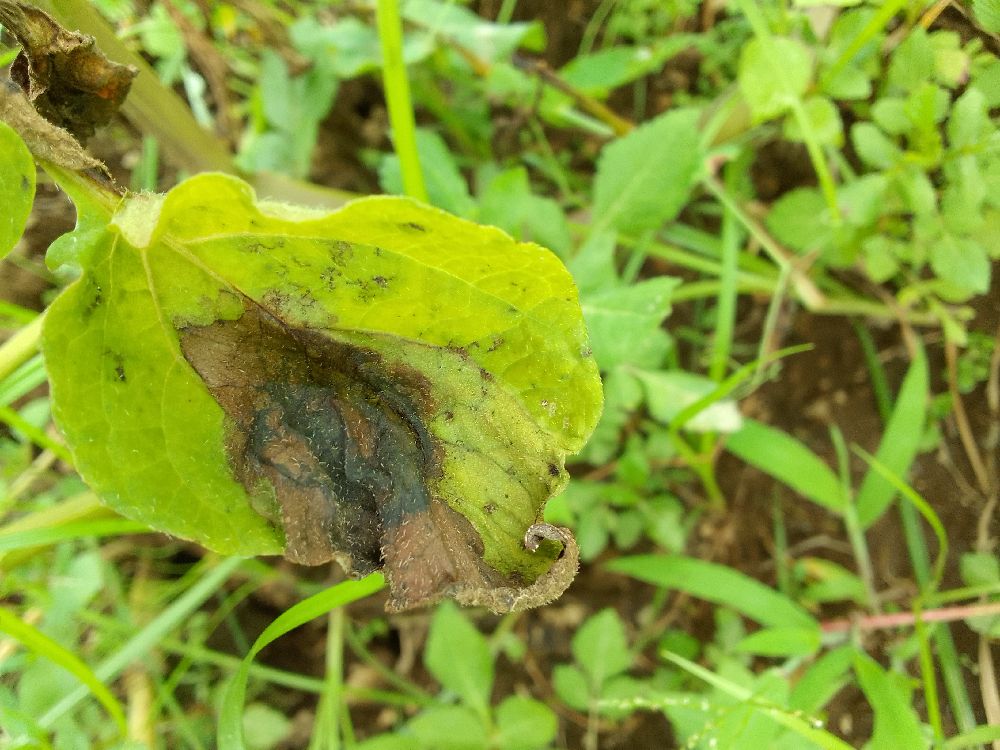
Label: Late blight